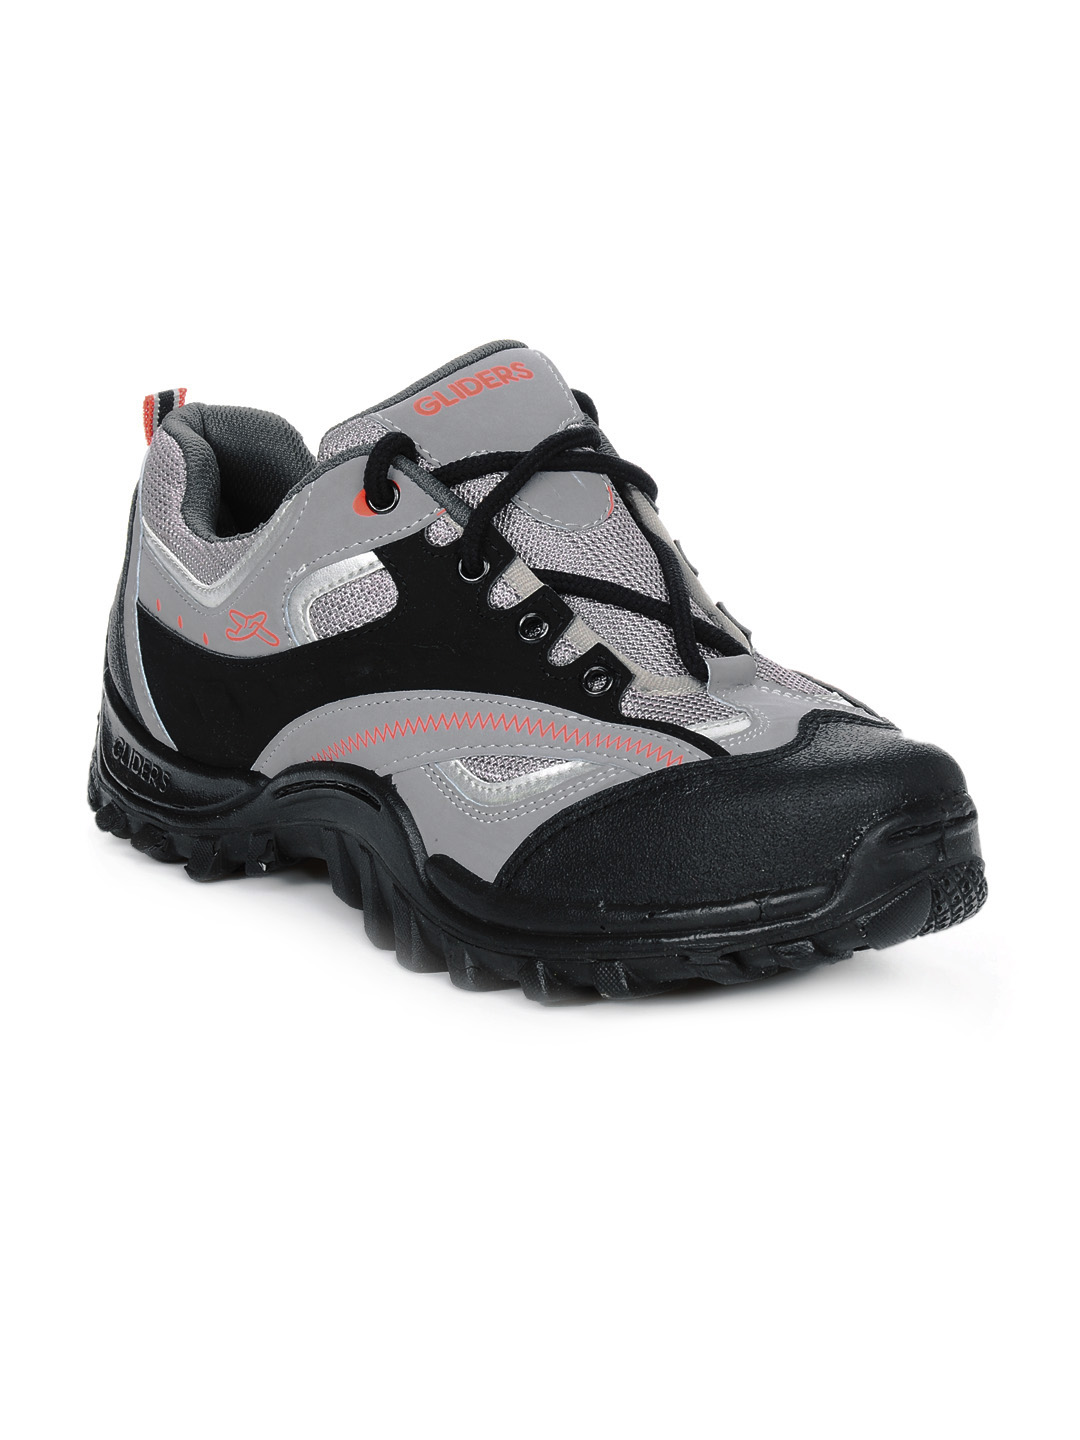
Gliders Unisex Zoro Shoes
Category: Footwear / Shoes / Casual Shoes
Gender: Unisex
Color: Black
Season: Summer 2012
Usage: Casual